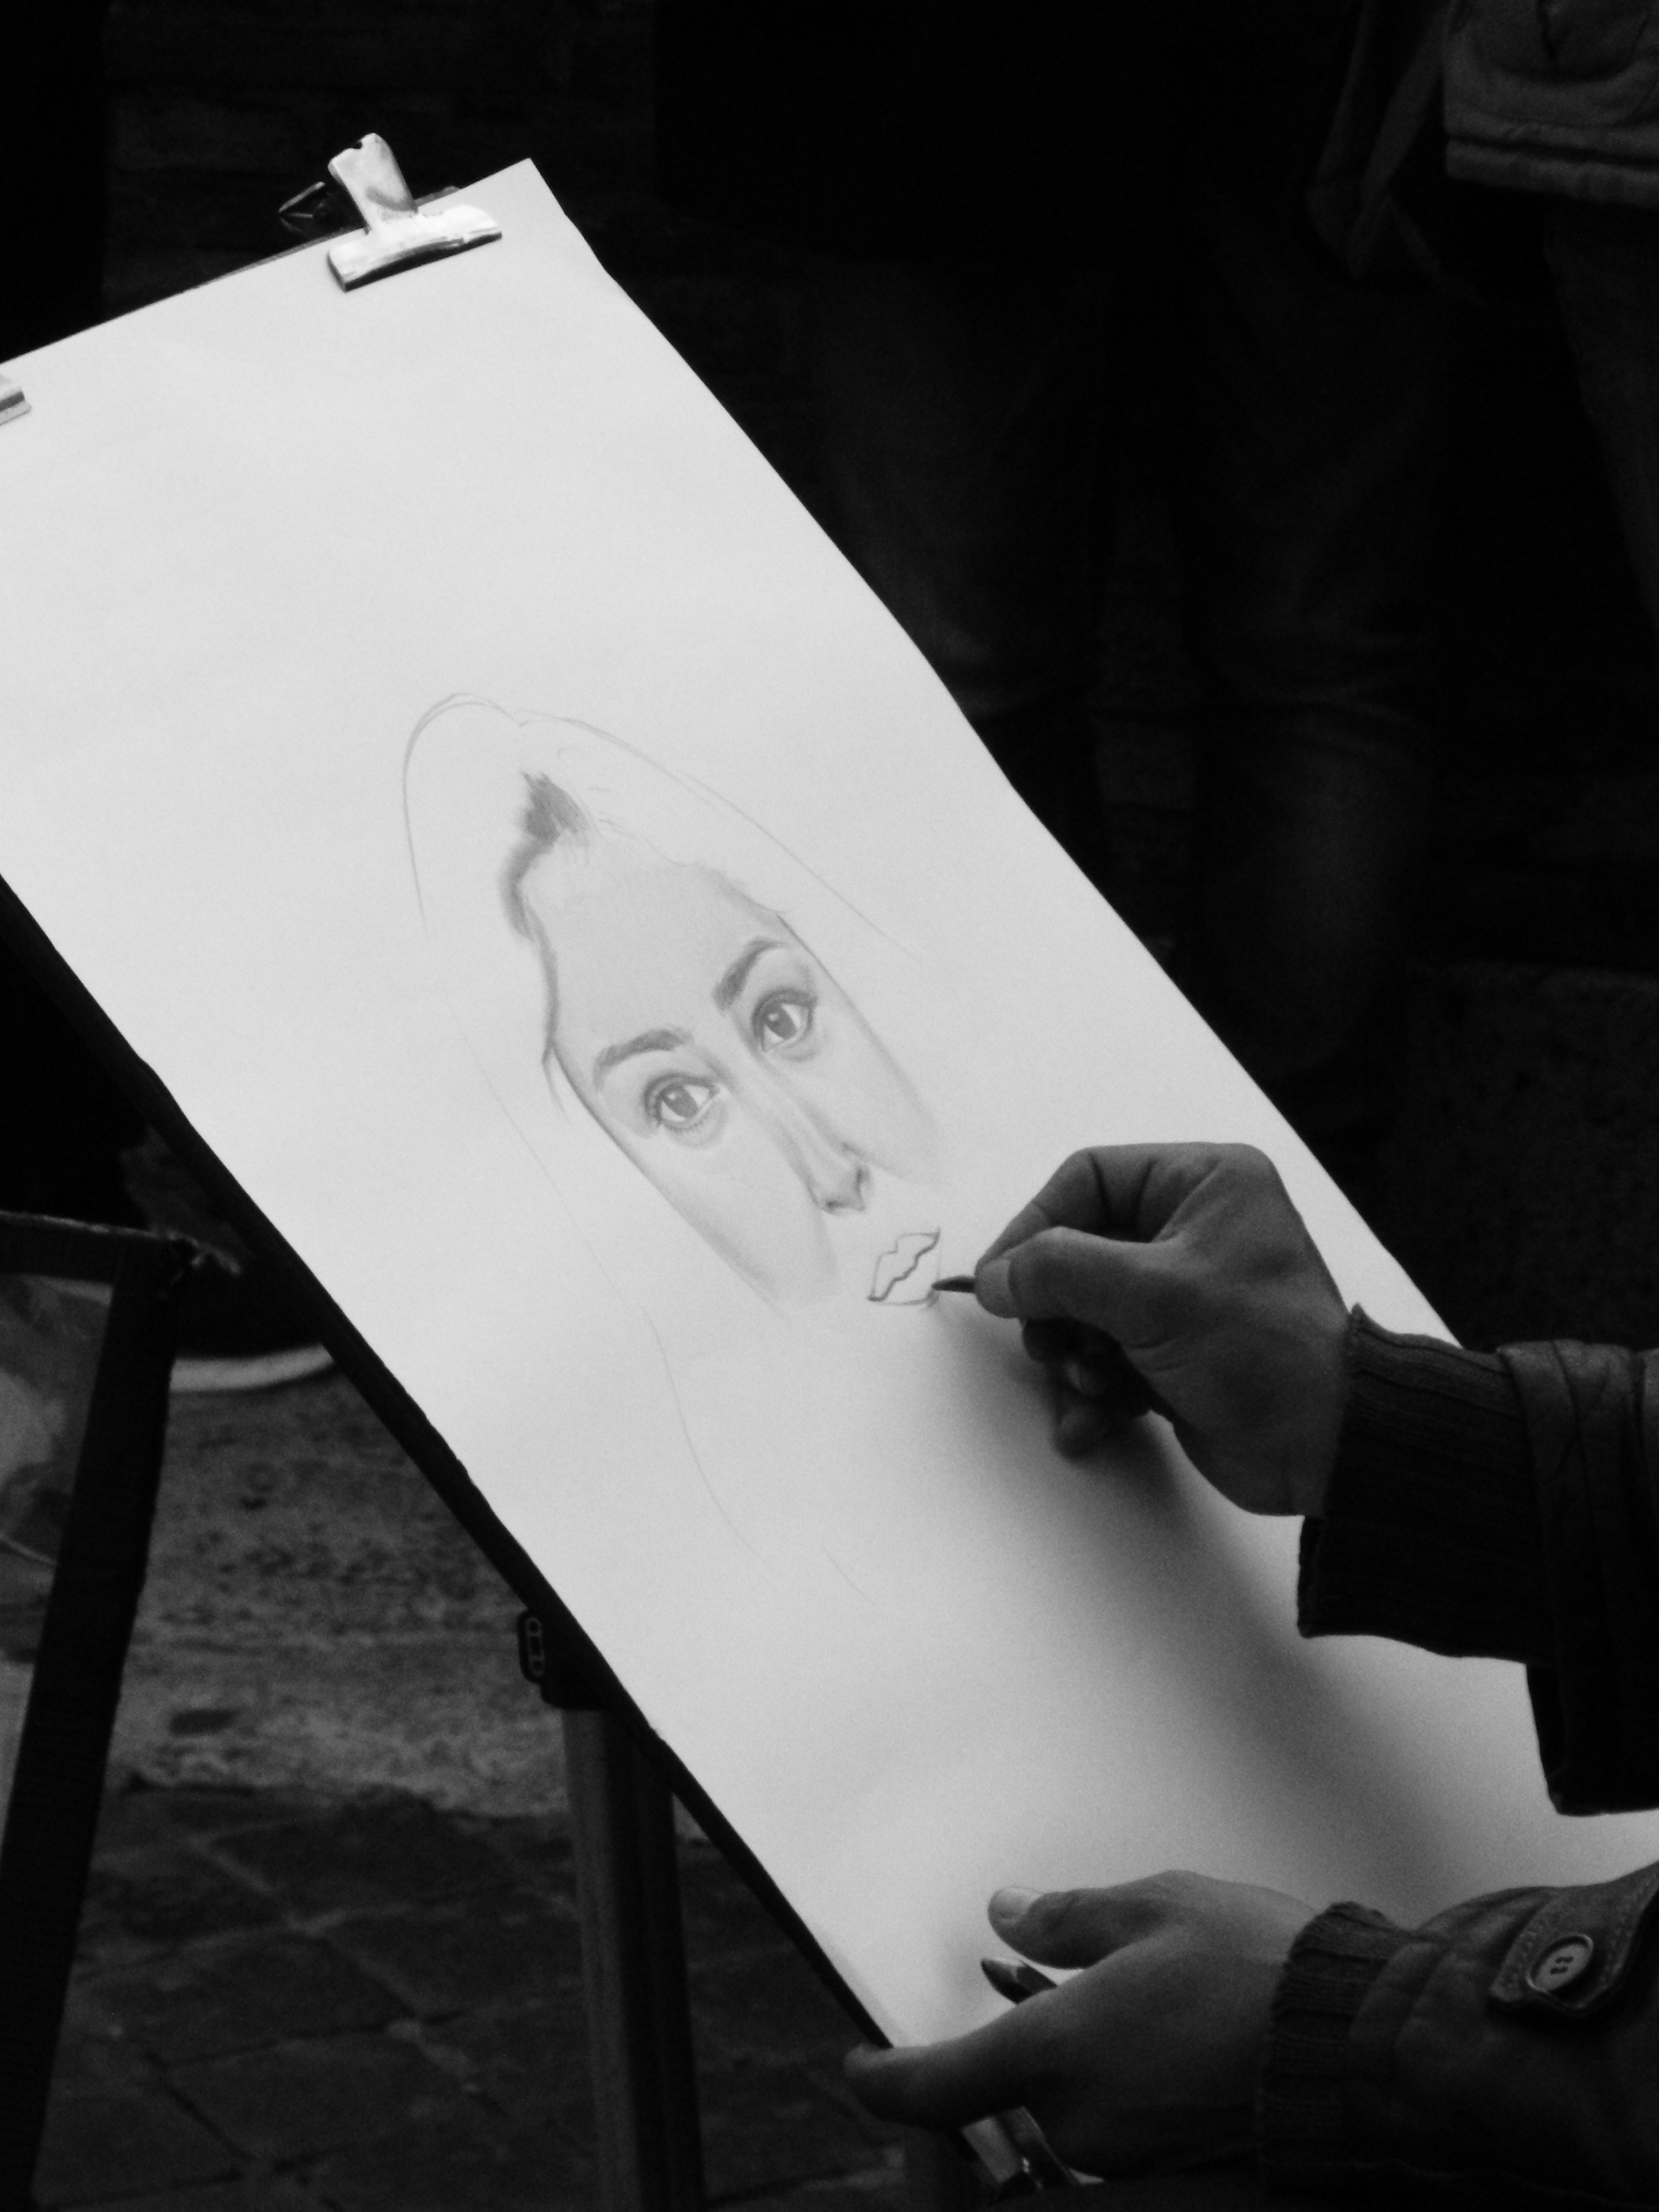
hand, black and white, white, photography, artist, darkness, black, monochrome, drawing, hands, photograph, caricature, shape, monochrome photography